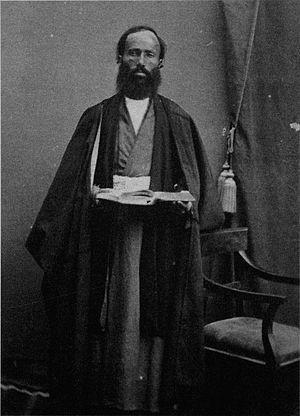
Dimitri Ivanovitch Ermakov, né en 1845 à Tiflis dans l'Empire russe et mort dans la même ville en 1916, possiblement le 10 novembre, est un photographe russe, notamment connu pour ses photographies des paysages, monuments et populations du Caucase.